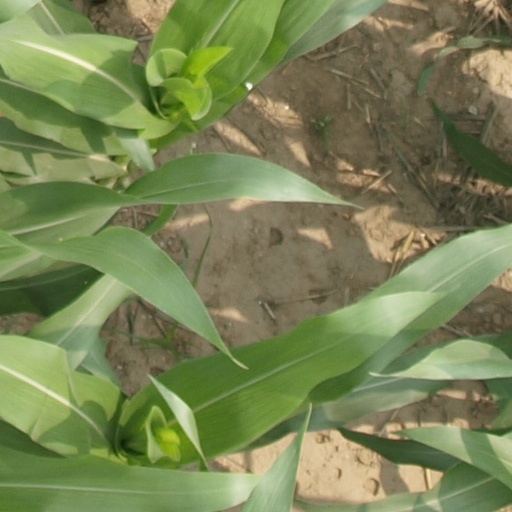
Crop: maize; corn